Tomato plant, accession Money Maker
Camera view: tilt-top (135 deg); turntable rotation: 150 degrees
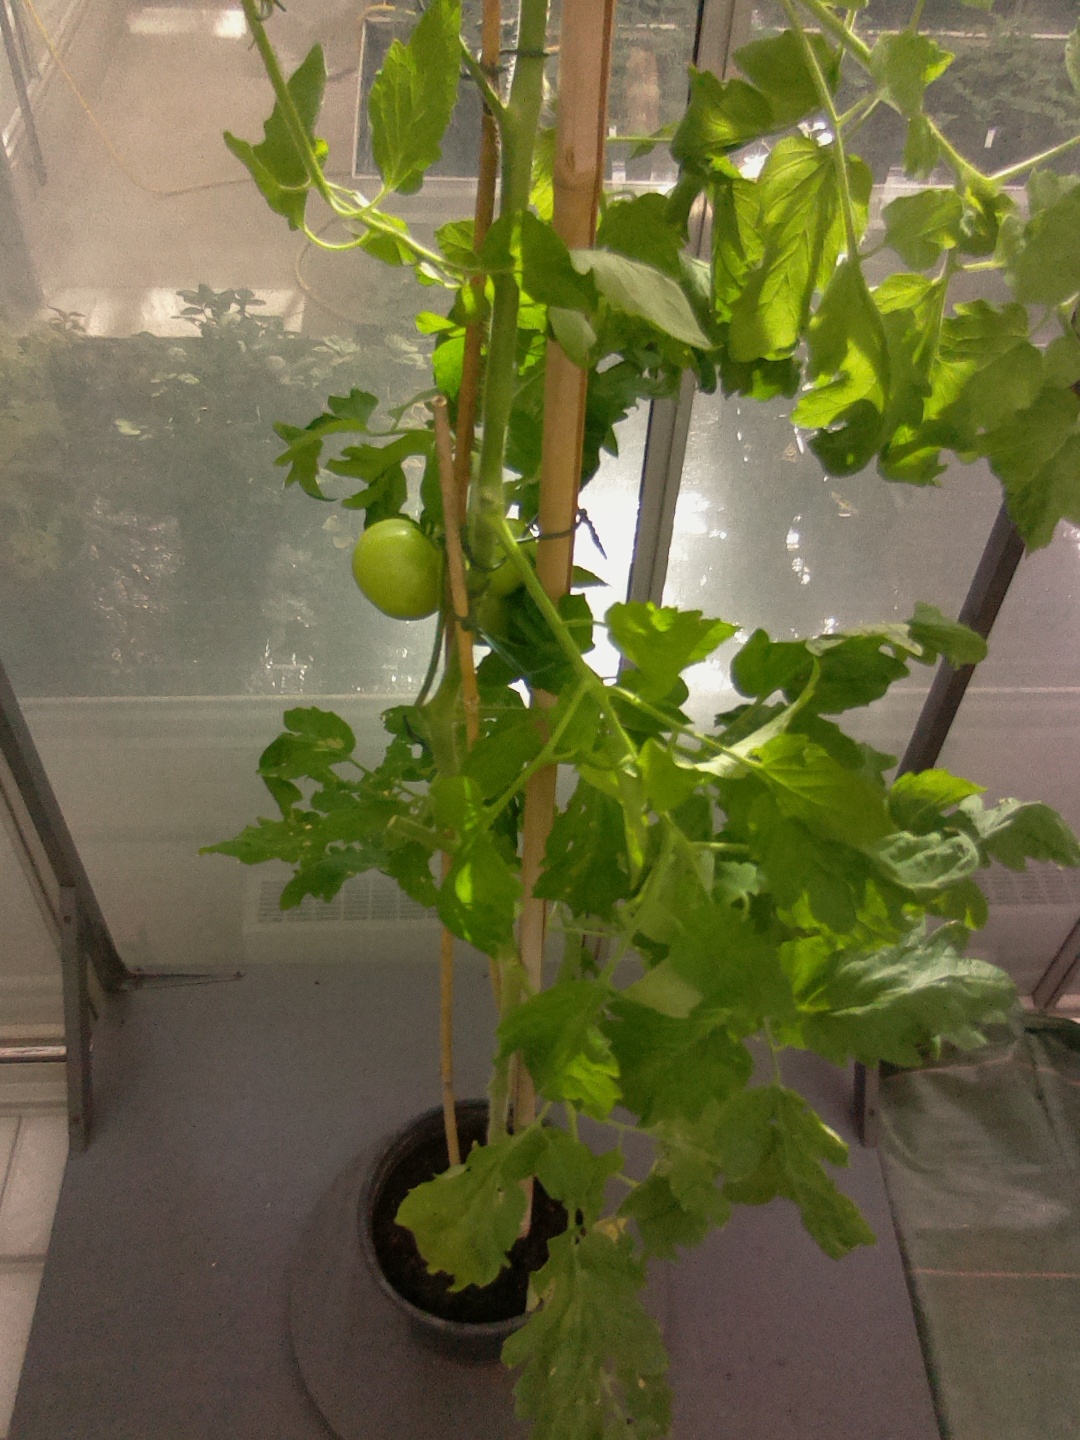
BBCH growth stage 77: 70%-80% of final fruit size